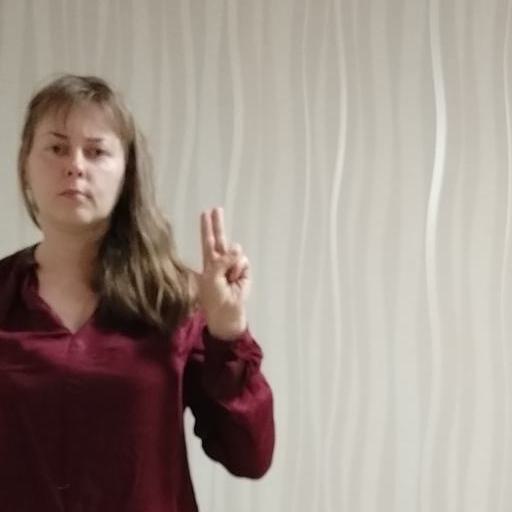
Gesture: two_up